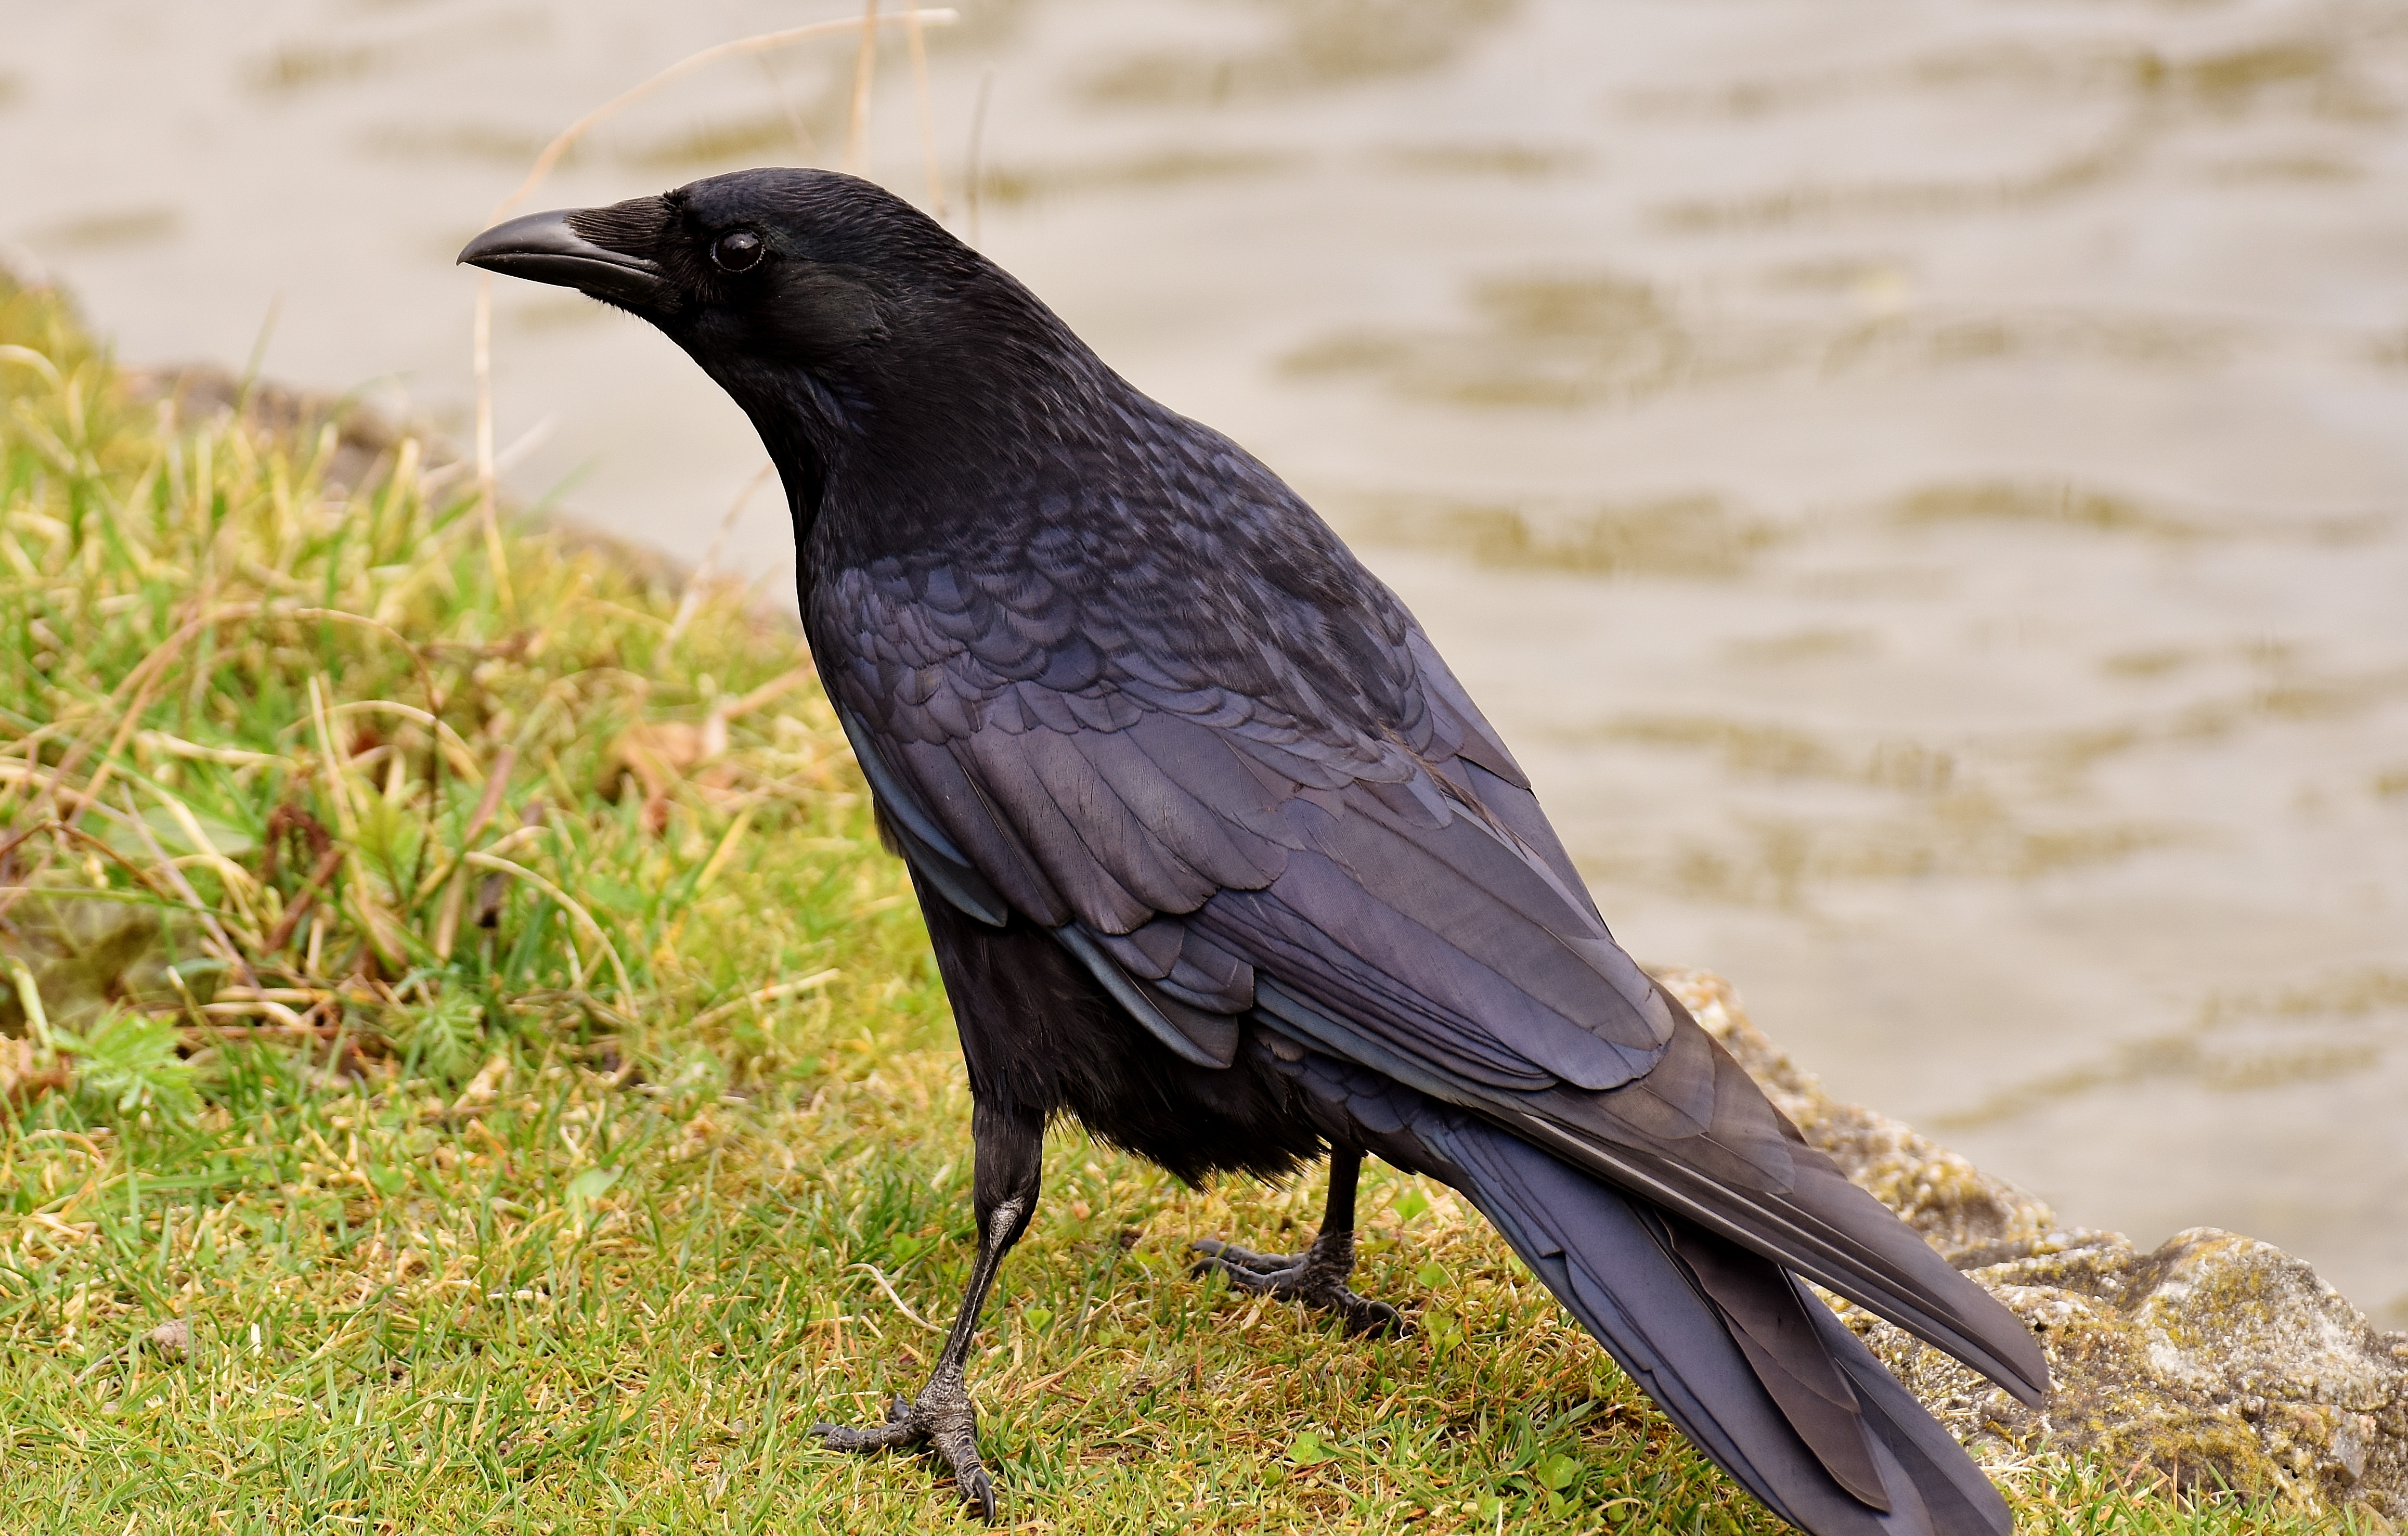
nature, bird, wing, animal, wildlife, beak, black, feather, fauna, crow, rook, vertebrate, raven, blackbird, raven bird, common raven, american crow, perching bird, cinclidae, crow like bird